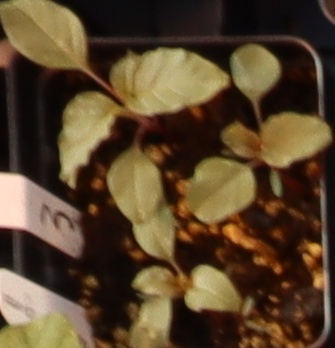
Label: Redroot Pigweed